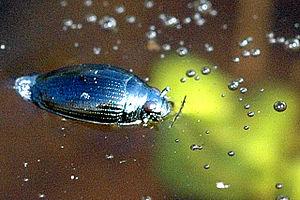
Gyrinus substriatus est une petite espèce d'insectes coléoptères de la famille des Gyrinidae très commune en France, en Suisse et en Belgique que l'on trouve à la surface des mares et des étangs au printemps et en été. Elle ne doit pas être confondue avec l'espèce voisine Gyrinus natator qui est plus nordique.